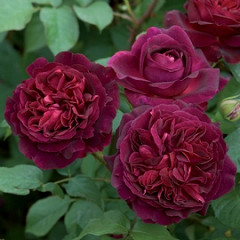
Flower: rose